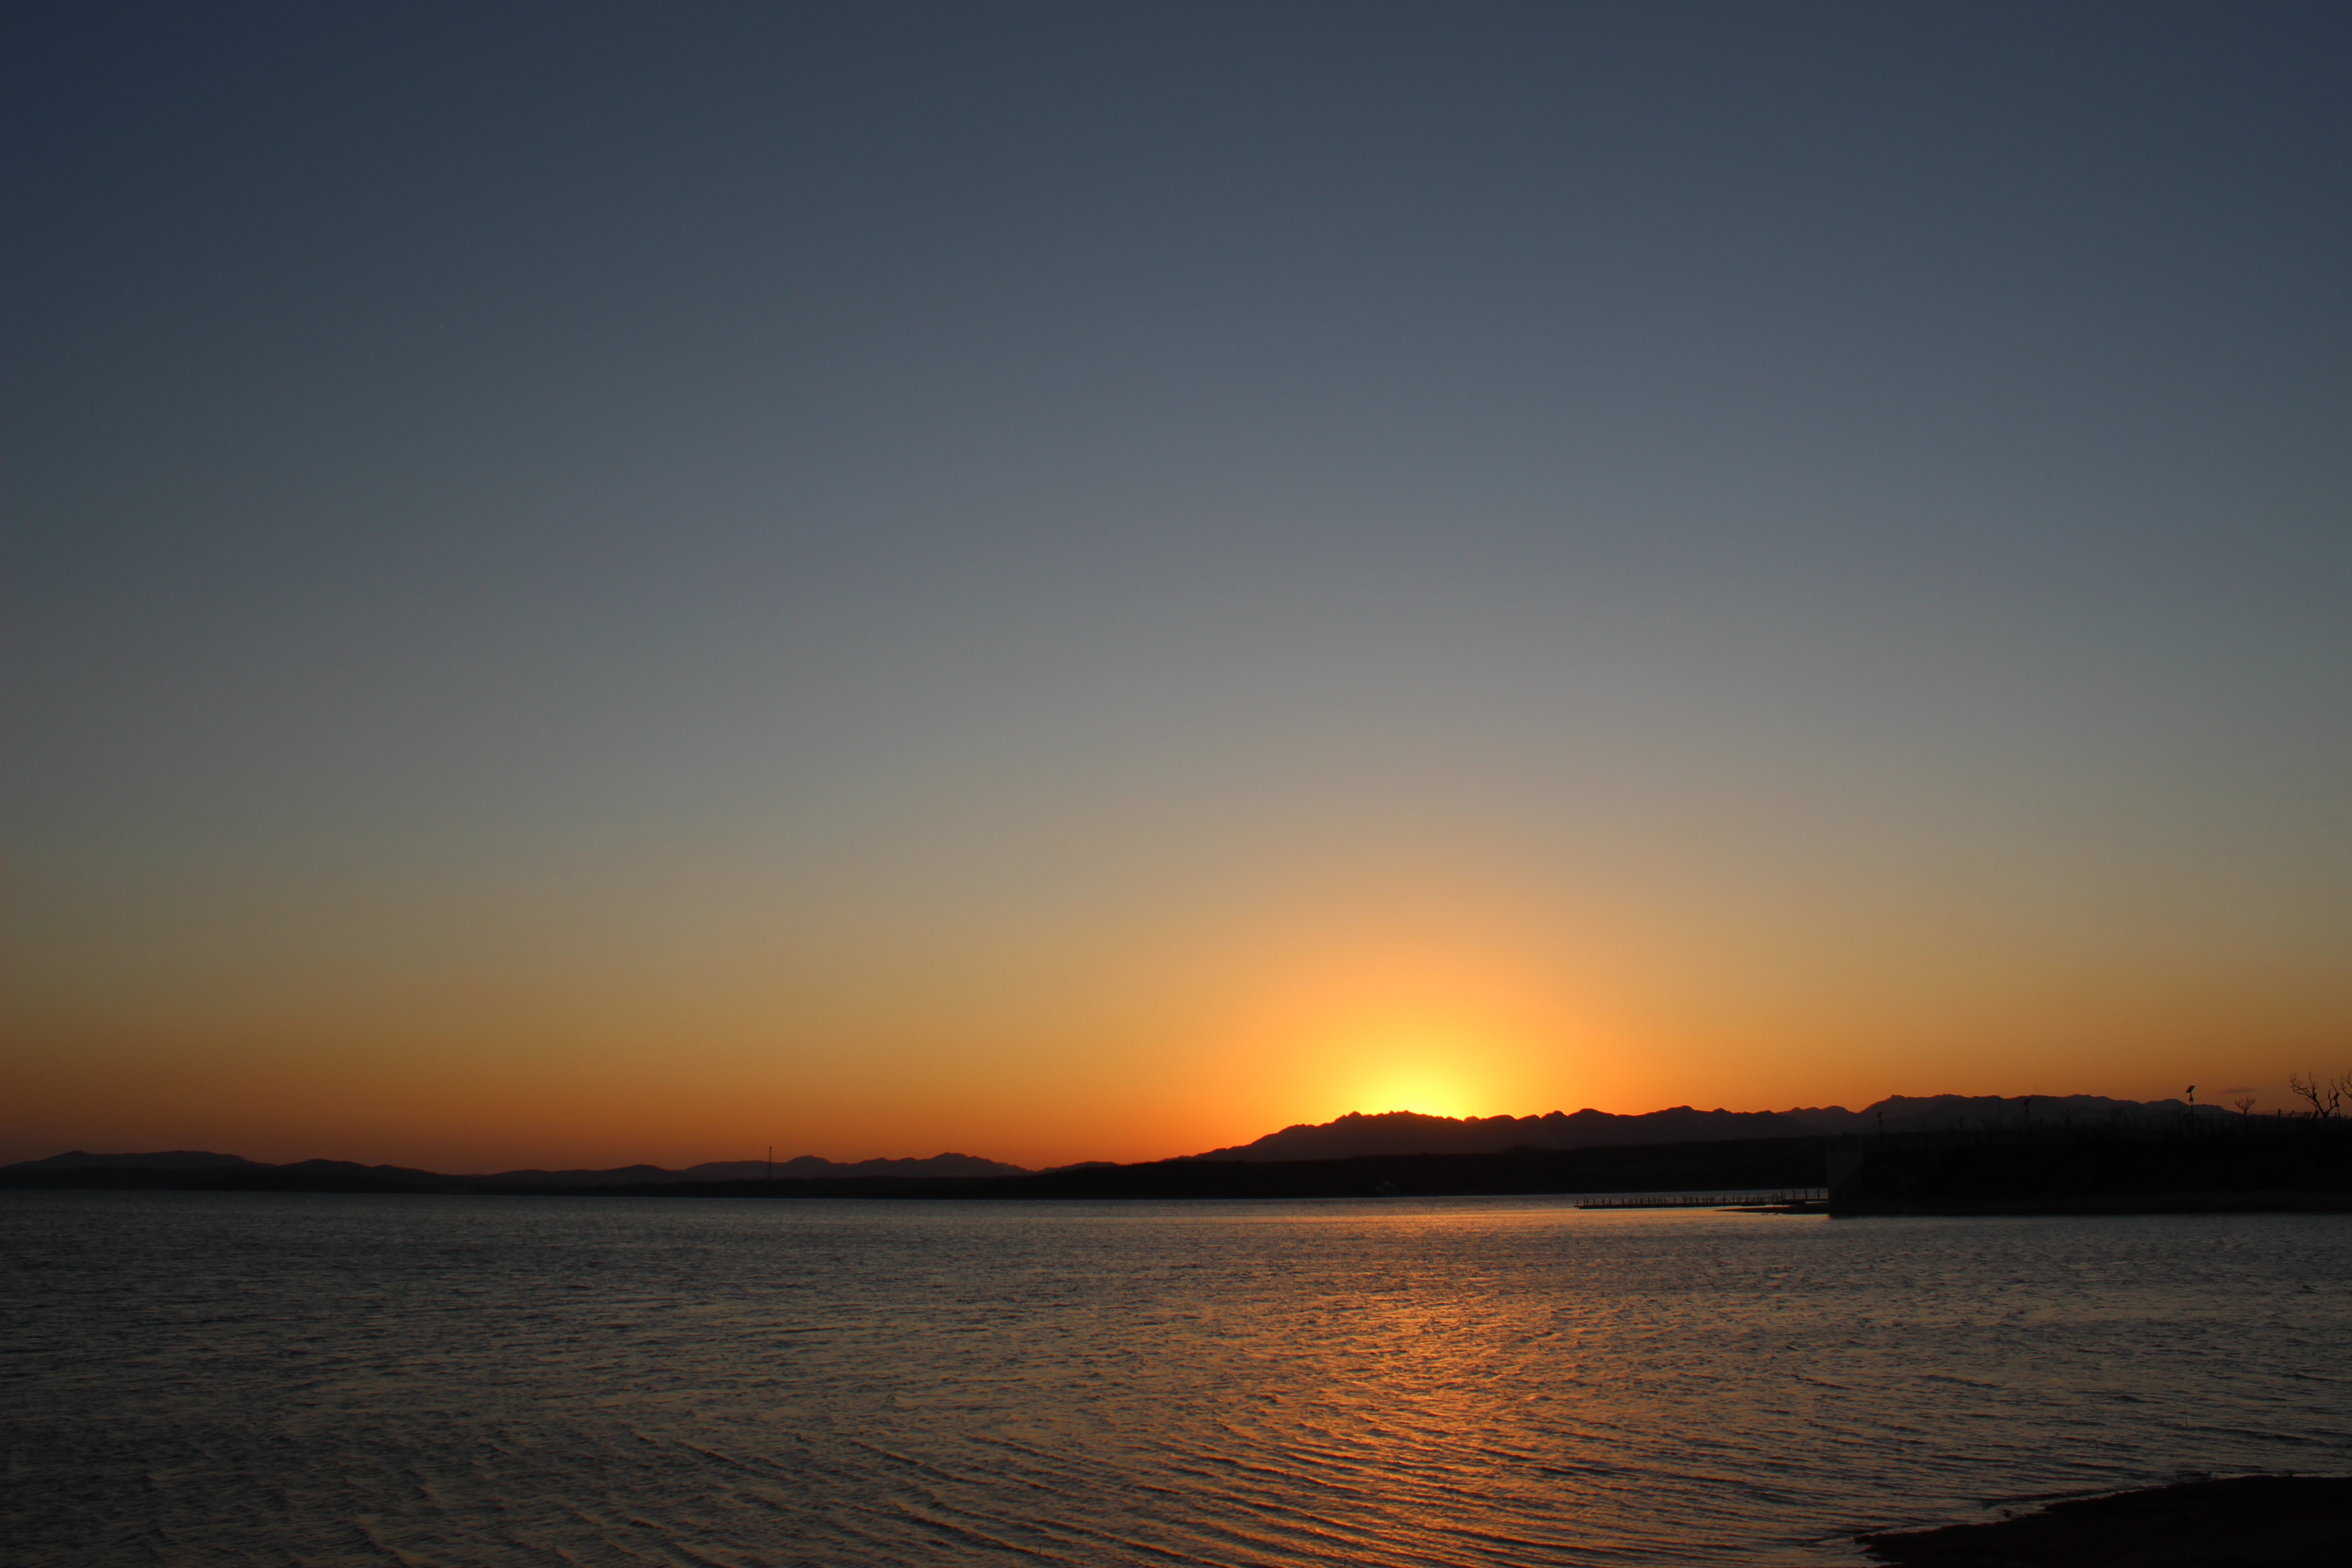
beach, sea, coast, ocean, horizon, cloud, sun, sunrise, sunset, sunlight, morning, wave, lake, dawn, dusk, evening, reflection, bay, afterglow, the scenery